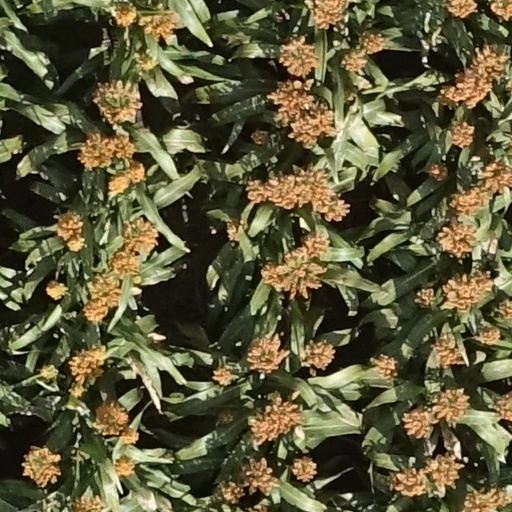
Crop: sorghum